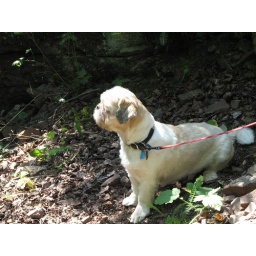
Harley is looking for the dreaded red squirrel in the pine tree.